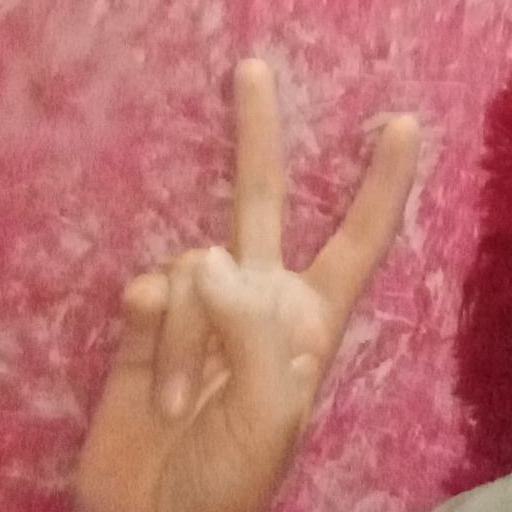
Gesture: peace